Question: Please indicate a possible affordance area of the bicycle that can be used for sitting on
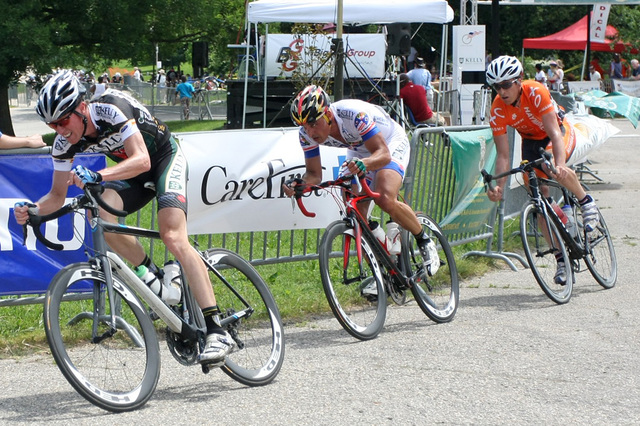
Answer: [138.5, 169.5, 183.5, 193.5]